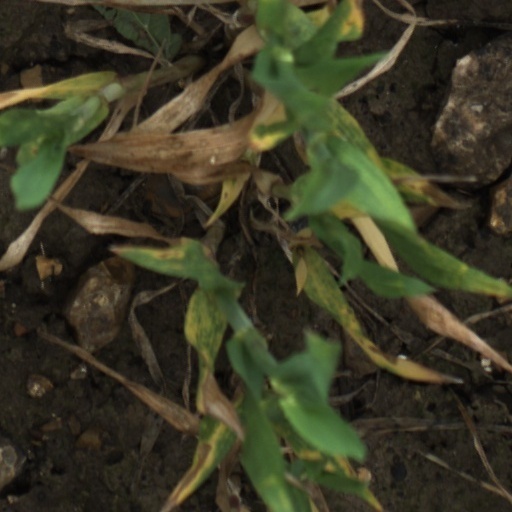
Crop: wheat